Coif

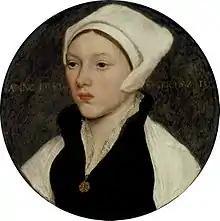
"Young Woman with a White Coif" by Hans Holbein the Younger, 1541

A coif is a close fitting cap worn by both men and women that covers the top, back, and sides of the head.